Belman, Karkal

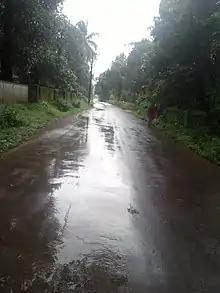
A road south to St. Joseph Church connecting Moodbidri and Belmannu

The population of Belmannu is predominantly Hindu. However, there is a sizable Christian population.